Nathan Rich

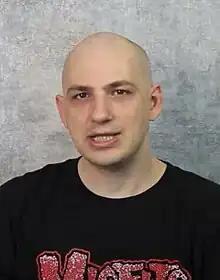
Rich in 2019

Nathan Rich (born February 13, 1982) is an American YouTuber with half a million subscribers, author, and Scientology critic. He appeared on "" alongside classmate Tara Reile about their experiences at the Scientology boarding school, the Mace-Kingsley Ranch School.